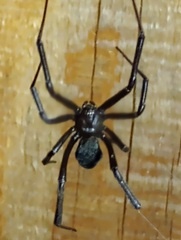
Species: Lactrodectus_hesperus